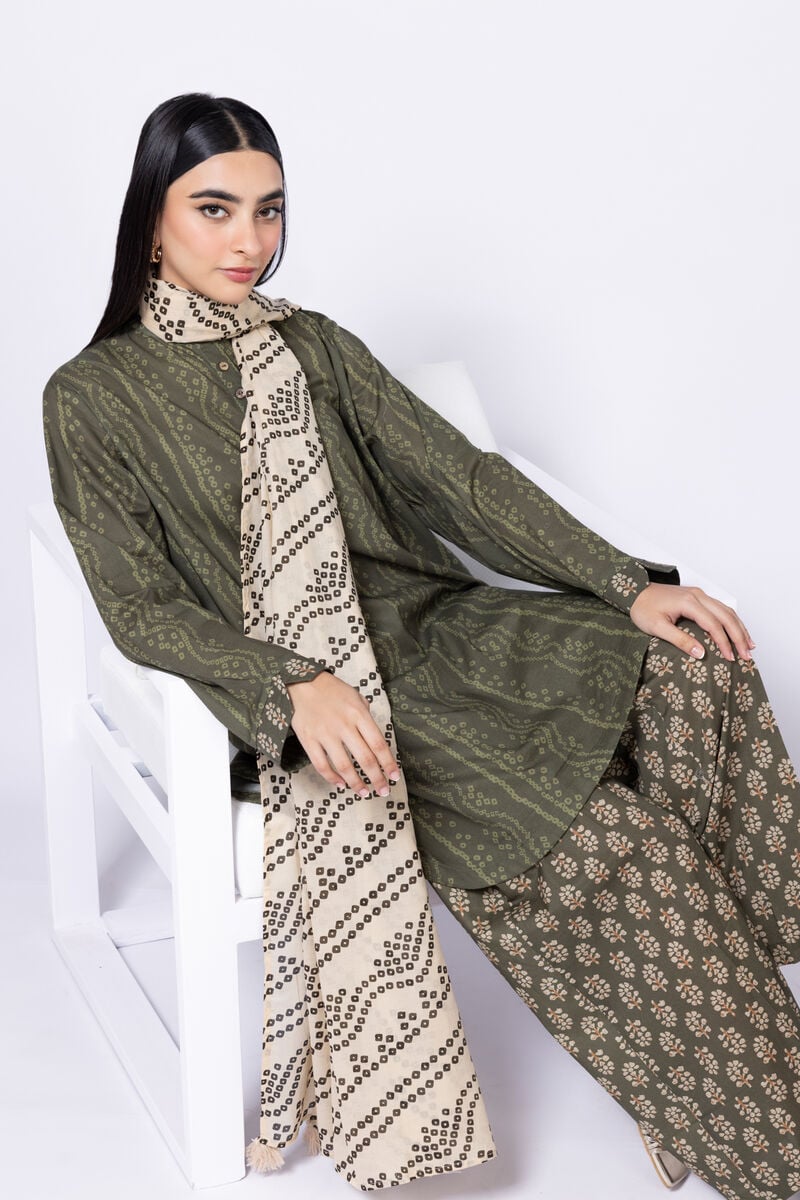
khaki multi print cotton tunic